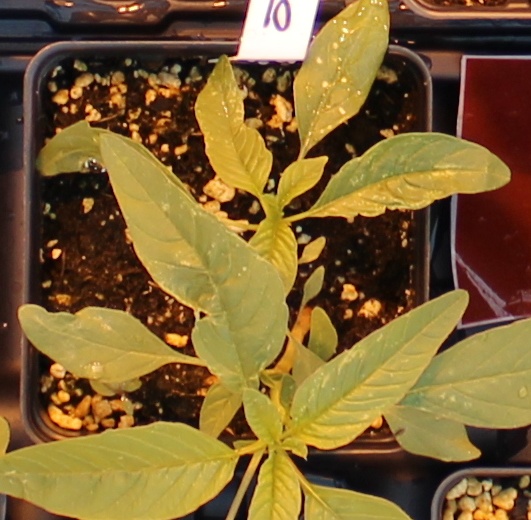
Label: Waterhemp